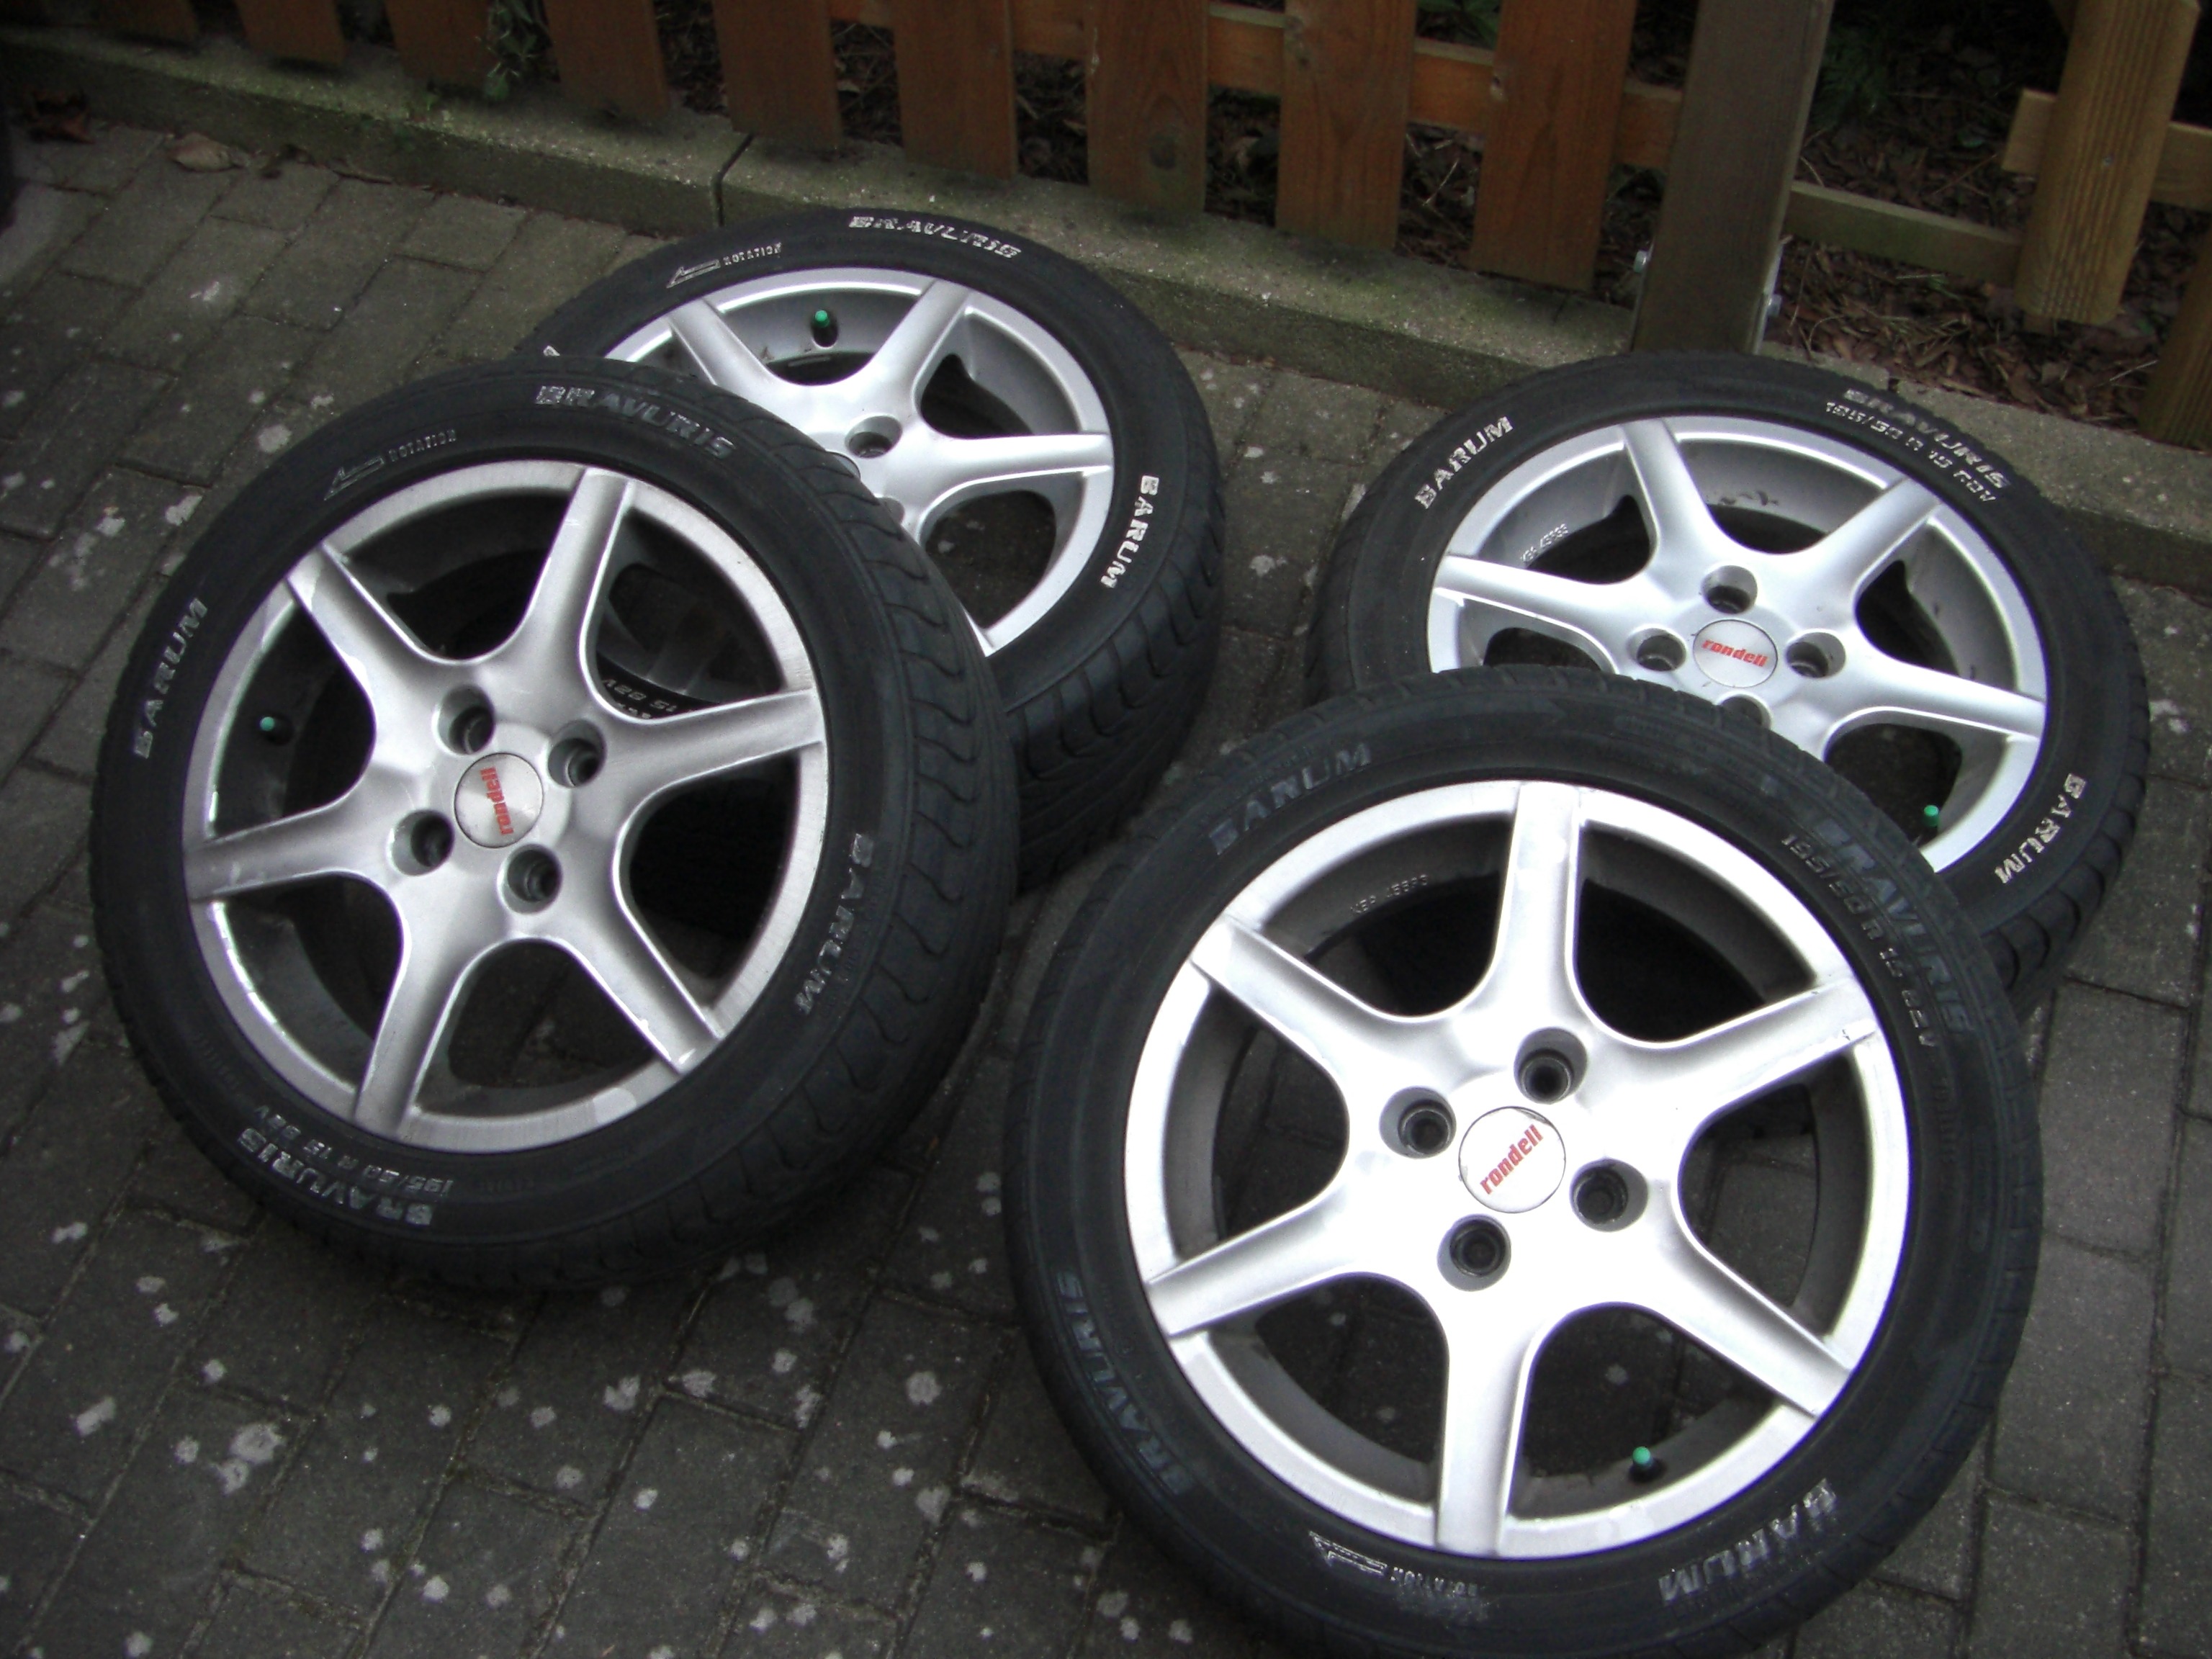
car, wheel, vehicle, spoke, auto, tire, bumper, wheels, rim, motorsport, aluminium, winter tires, mature, alloy wheel, alloy wheels, automobile make, automotive exterior, automotive tire, family car, summer tires